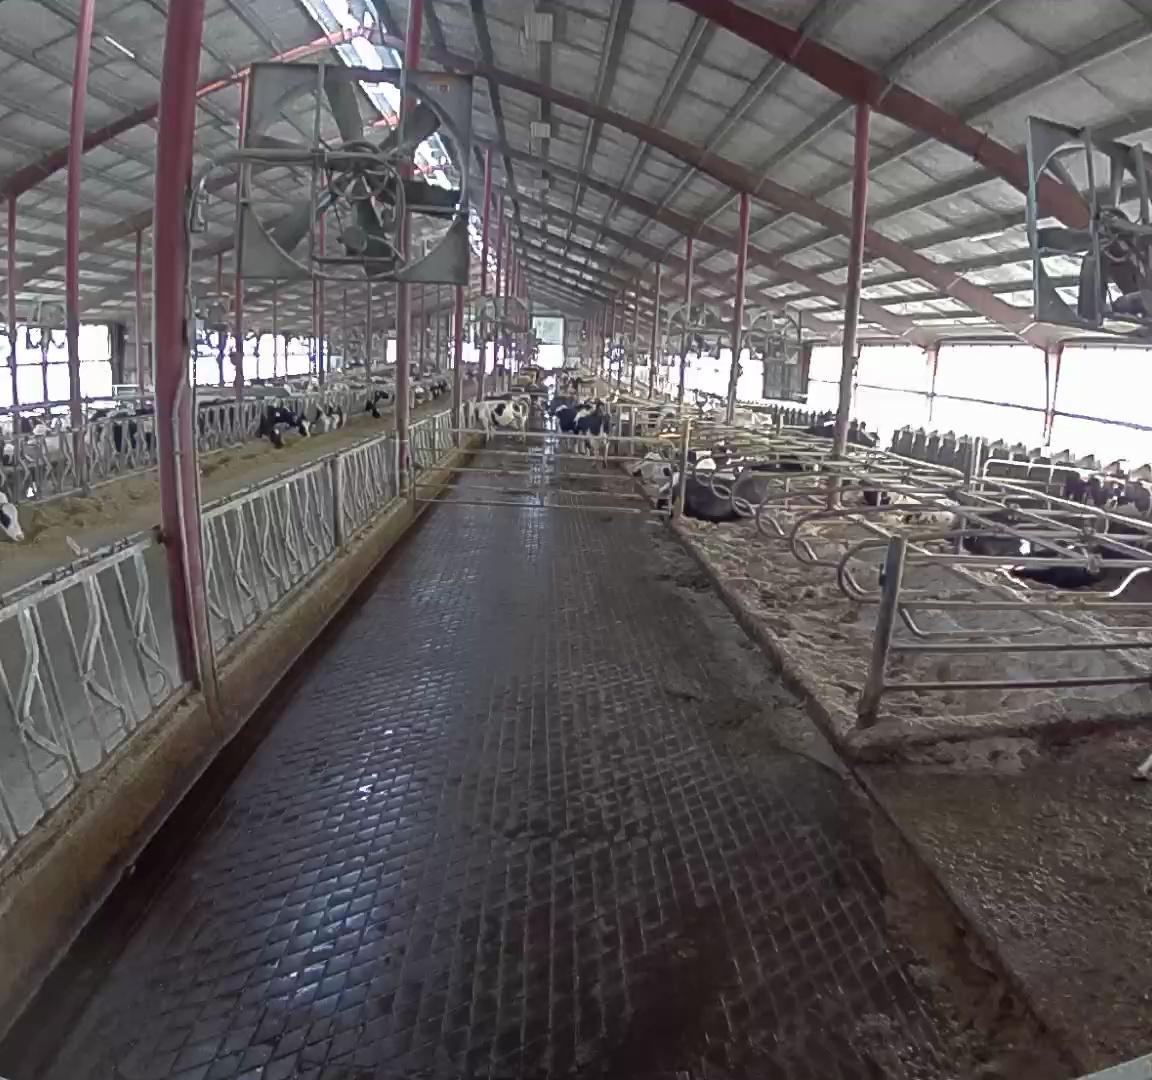
Number of cows: 1